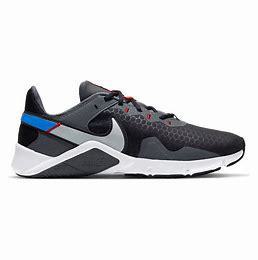
Brand: Nike
Model: Legend Essential 2